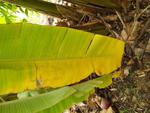
Label: xamthomonas